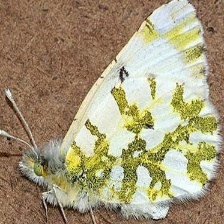
Species: LARGE MARBLE
Butterfly family (ImageNet category): cabbage_butterfly